Louis Koemmenich

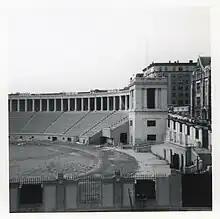
City College stadium, where Koemmenich conducted Percy MacKaye's vast masque "Caliban"

He was the conductor of the chorus and orchestra for a huge civic or community masque (with a cast of 1500 amateur performers) entitled "Caliban by the Yellow Sands" by Percy MacKaye which played at the New York City College Stadium (the Lewisohn Stadium) from 23 May to 5 June 1916, for the Shakespeare Tercentenary celebrations. The music was by Arthur Farwell.